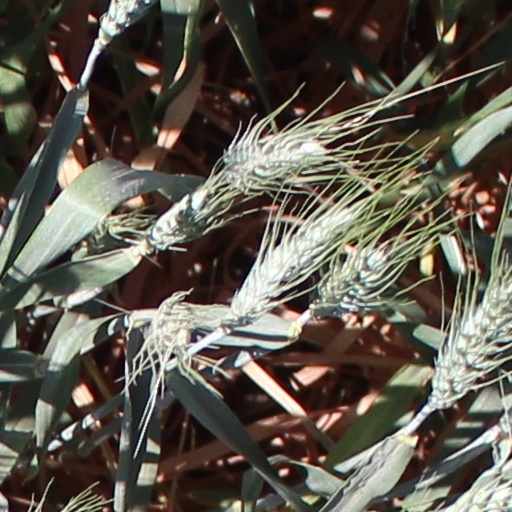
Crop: wheat